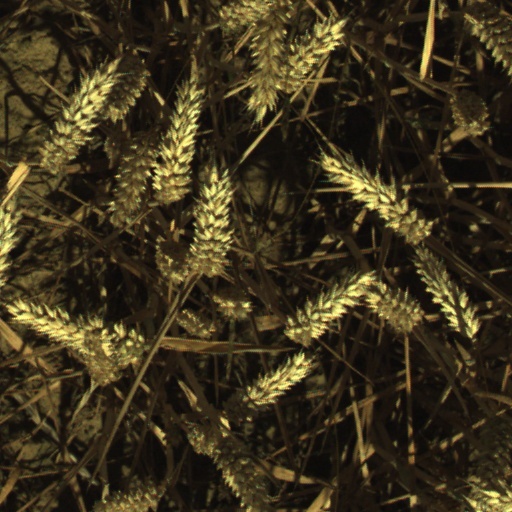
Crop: wheat